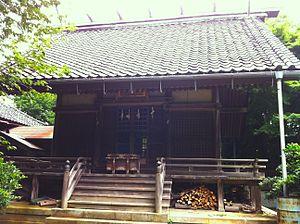
Le Toyokuni-jinja est un sanctuaire shinto situé sur le mont Utatsu à Higashi-Mikage-machi, Kanazawa, préfecture d'Ishikawa au Japon. Dans l'ancien système de classement des sanctuaires il est considéré comme village-sanctuaire.